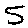
Label: 5